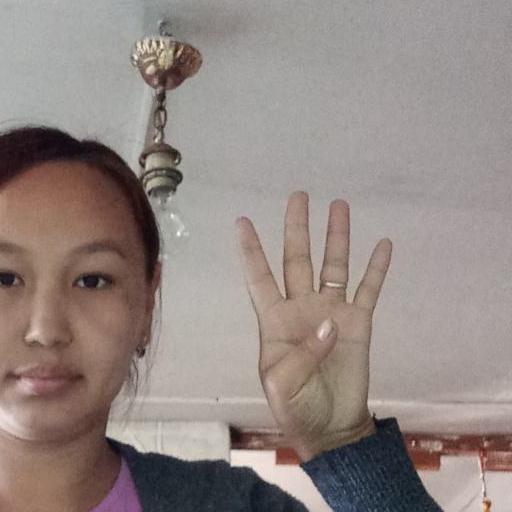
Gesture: four